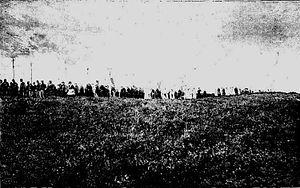
La Grande Troménie à Locronan dans le département français du Finistère en 1903 (procession qui a lieu tous les sept ans).
La troménie de Locronan désigne deux cérémonies religieuses consistant en une procession circulaire et ayant lieu à intervalles réguliers à Locronan, dans le département du Finistère en France.